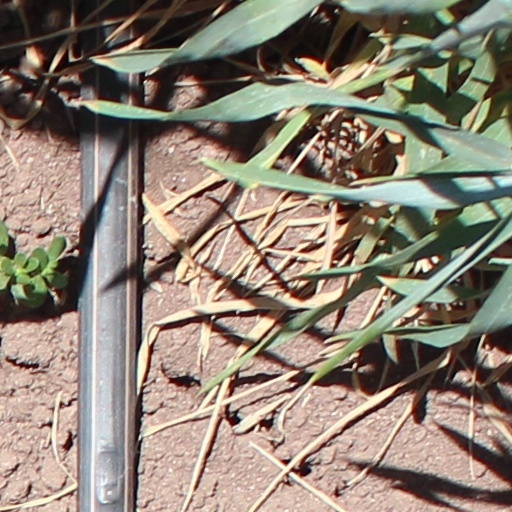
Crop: wheat